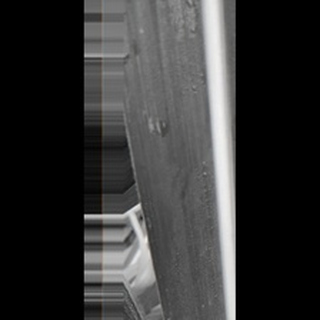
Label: healthy_sugarcane